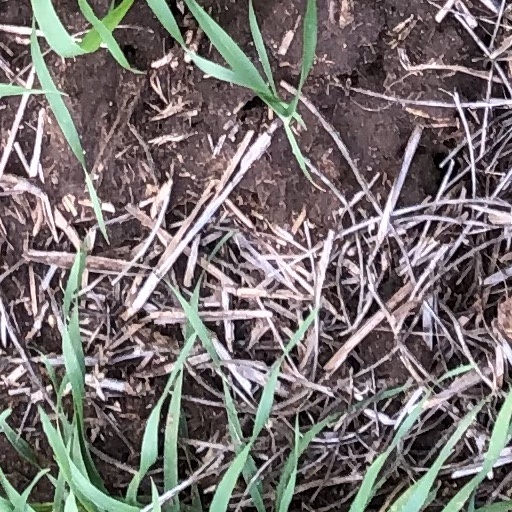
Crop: wheat